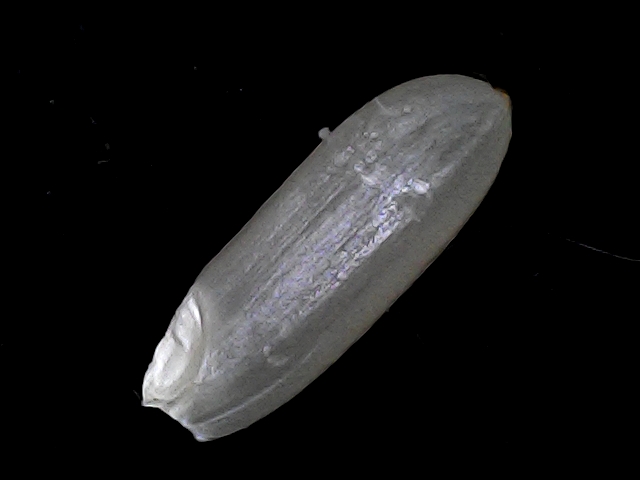
Rice variety: BRRI67